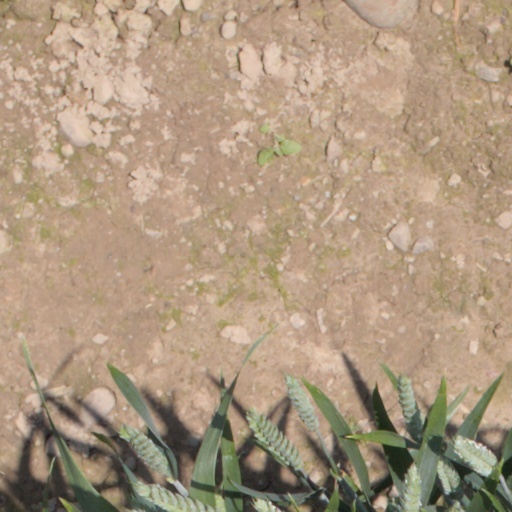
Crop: wheat